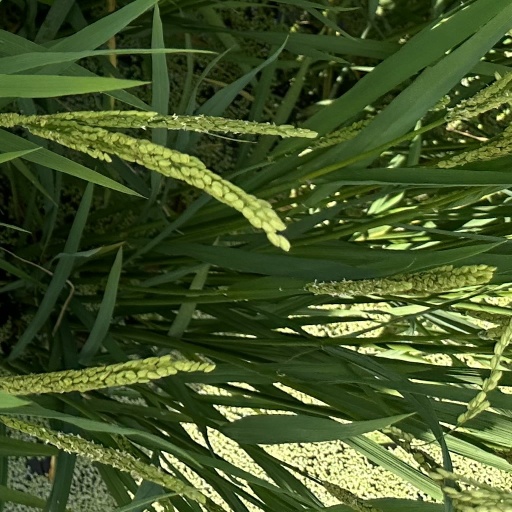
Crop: rice